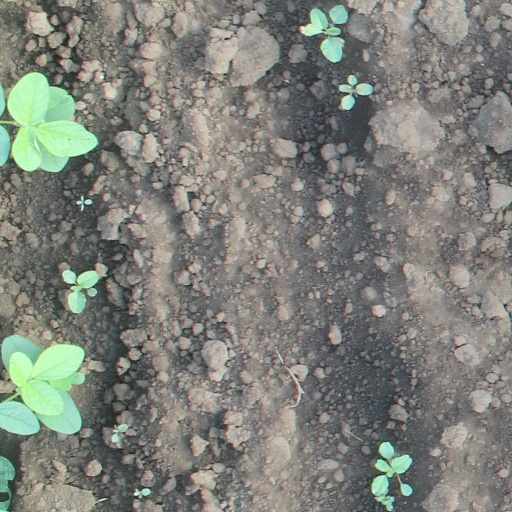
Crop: soybean